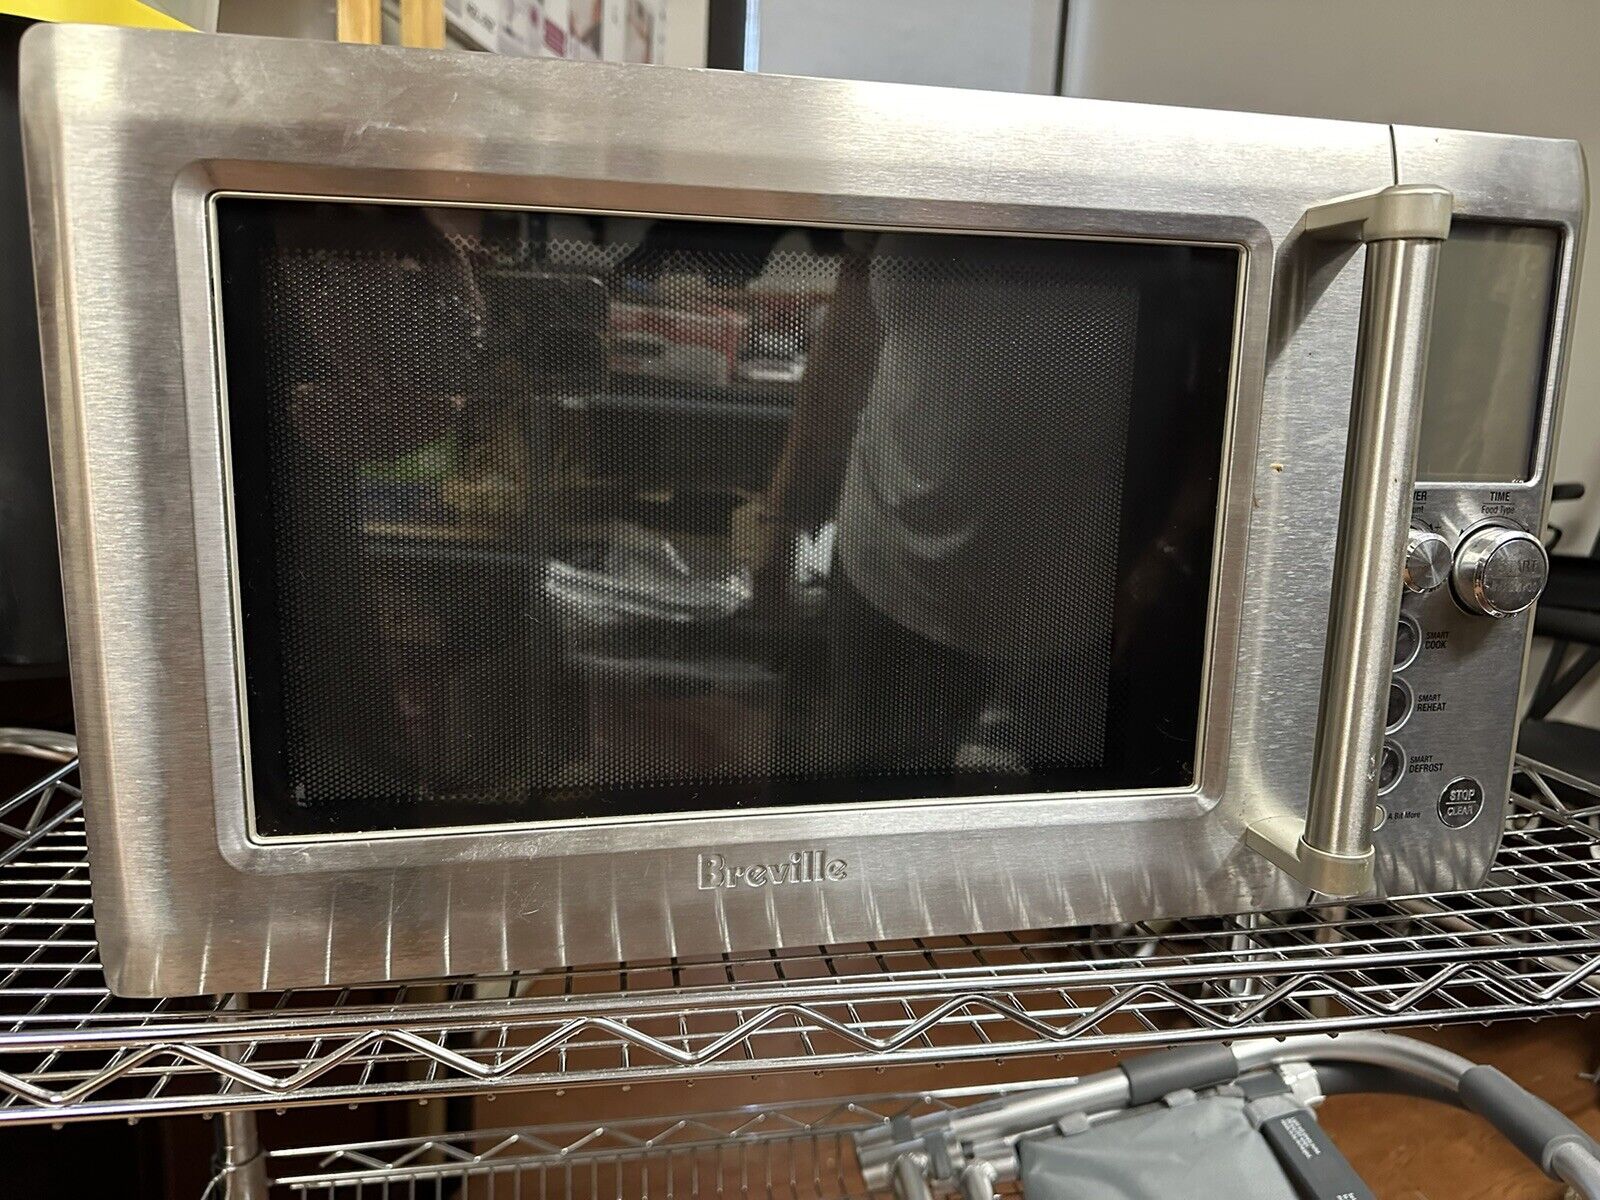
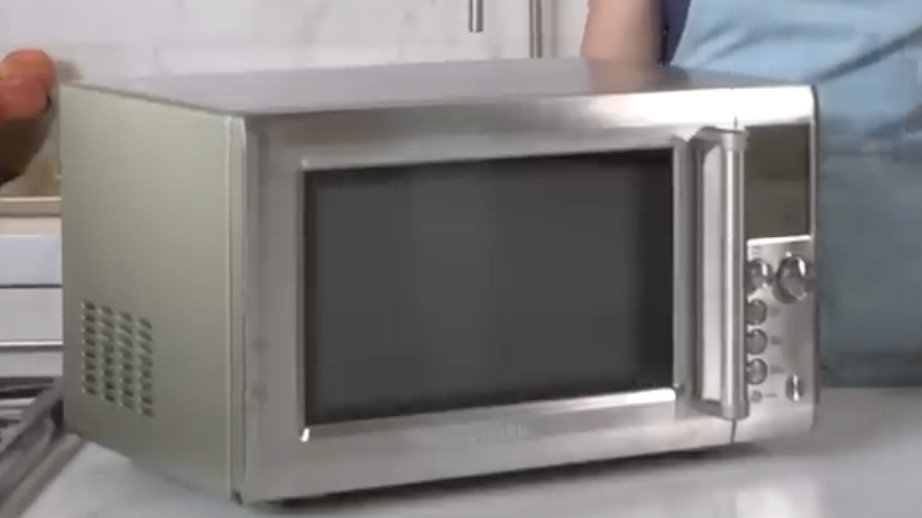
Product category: misc
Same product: yes